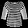
Label: Pullover